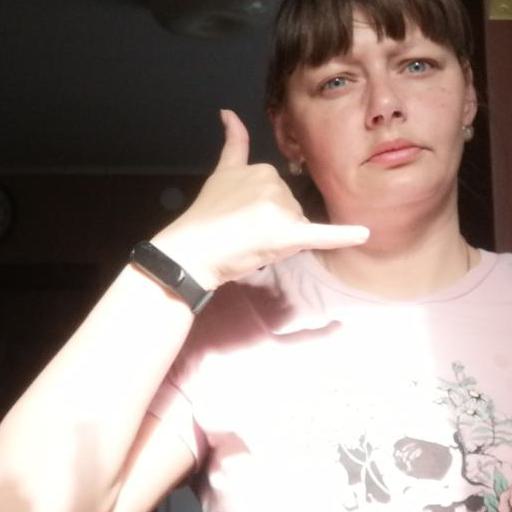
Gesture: call